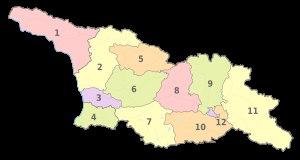
La liste des dirigeants des 12 divisions administratives géorgiennes concerne 2 républiques autonomes, 9 régions administratives et la ville de Tbilissi.
La Géorgie, en forme longue depuis 1995 la république de Géorgie, est un pays sur la côte est de la mer Noire dans le Caucase, situé à la fois en Europe de l'Est et en Asie. Elle est considérée comme faisant culturellement, historiquement et politiquement parlant partie de l'Europe. Le pays est membre du Conseil de l'Europe, de l'OSCE, de Eurocontrol, de la Coopération économique de la mer Noire et de l'Alliance GUAM. Elle espère devenir un jour membre de l'OTAN et de l'Union européenne avec laquelle un accord d'association a été conclu en 2014.